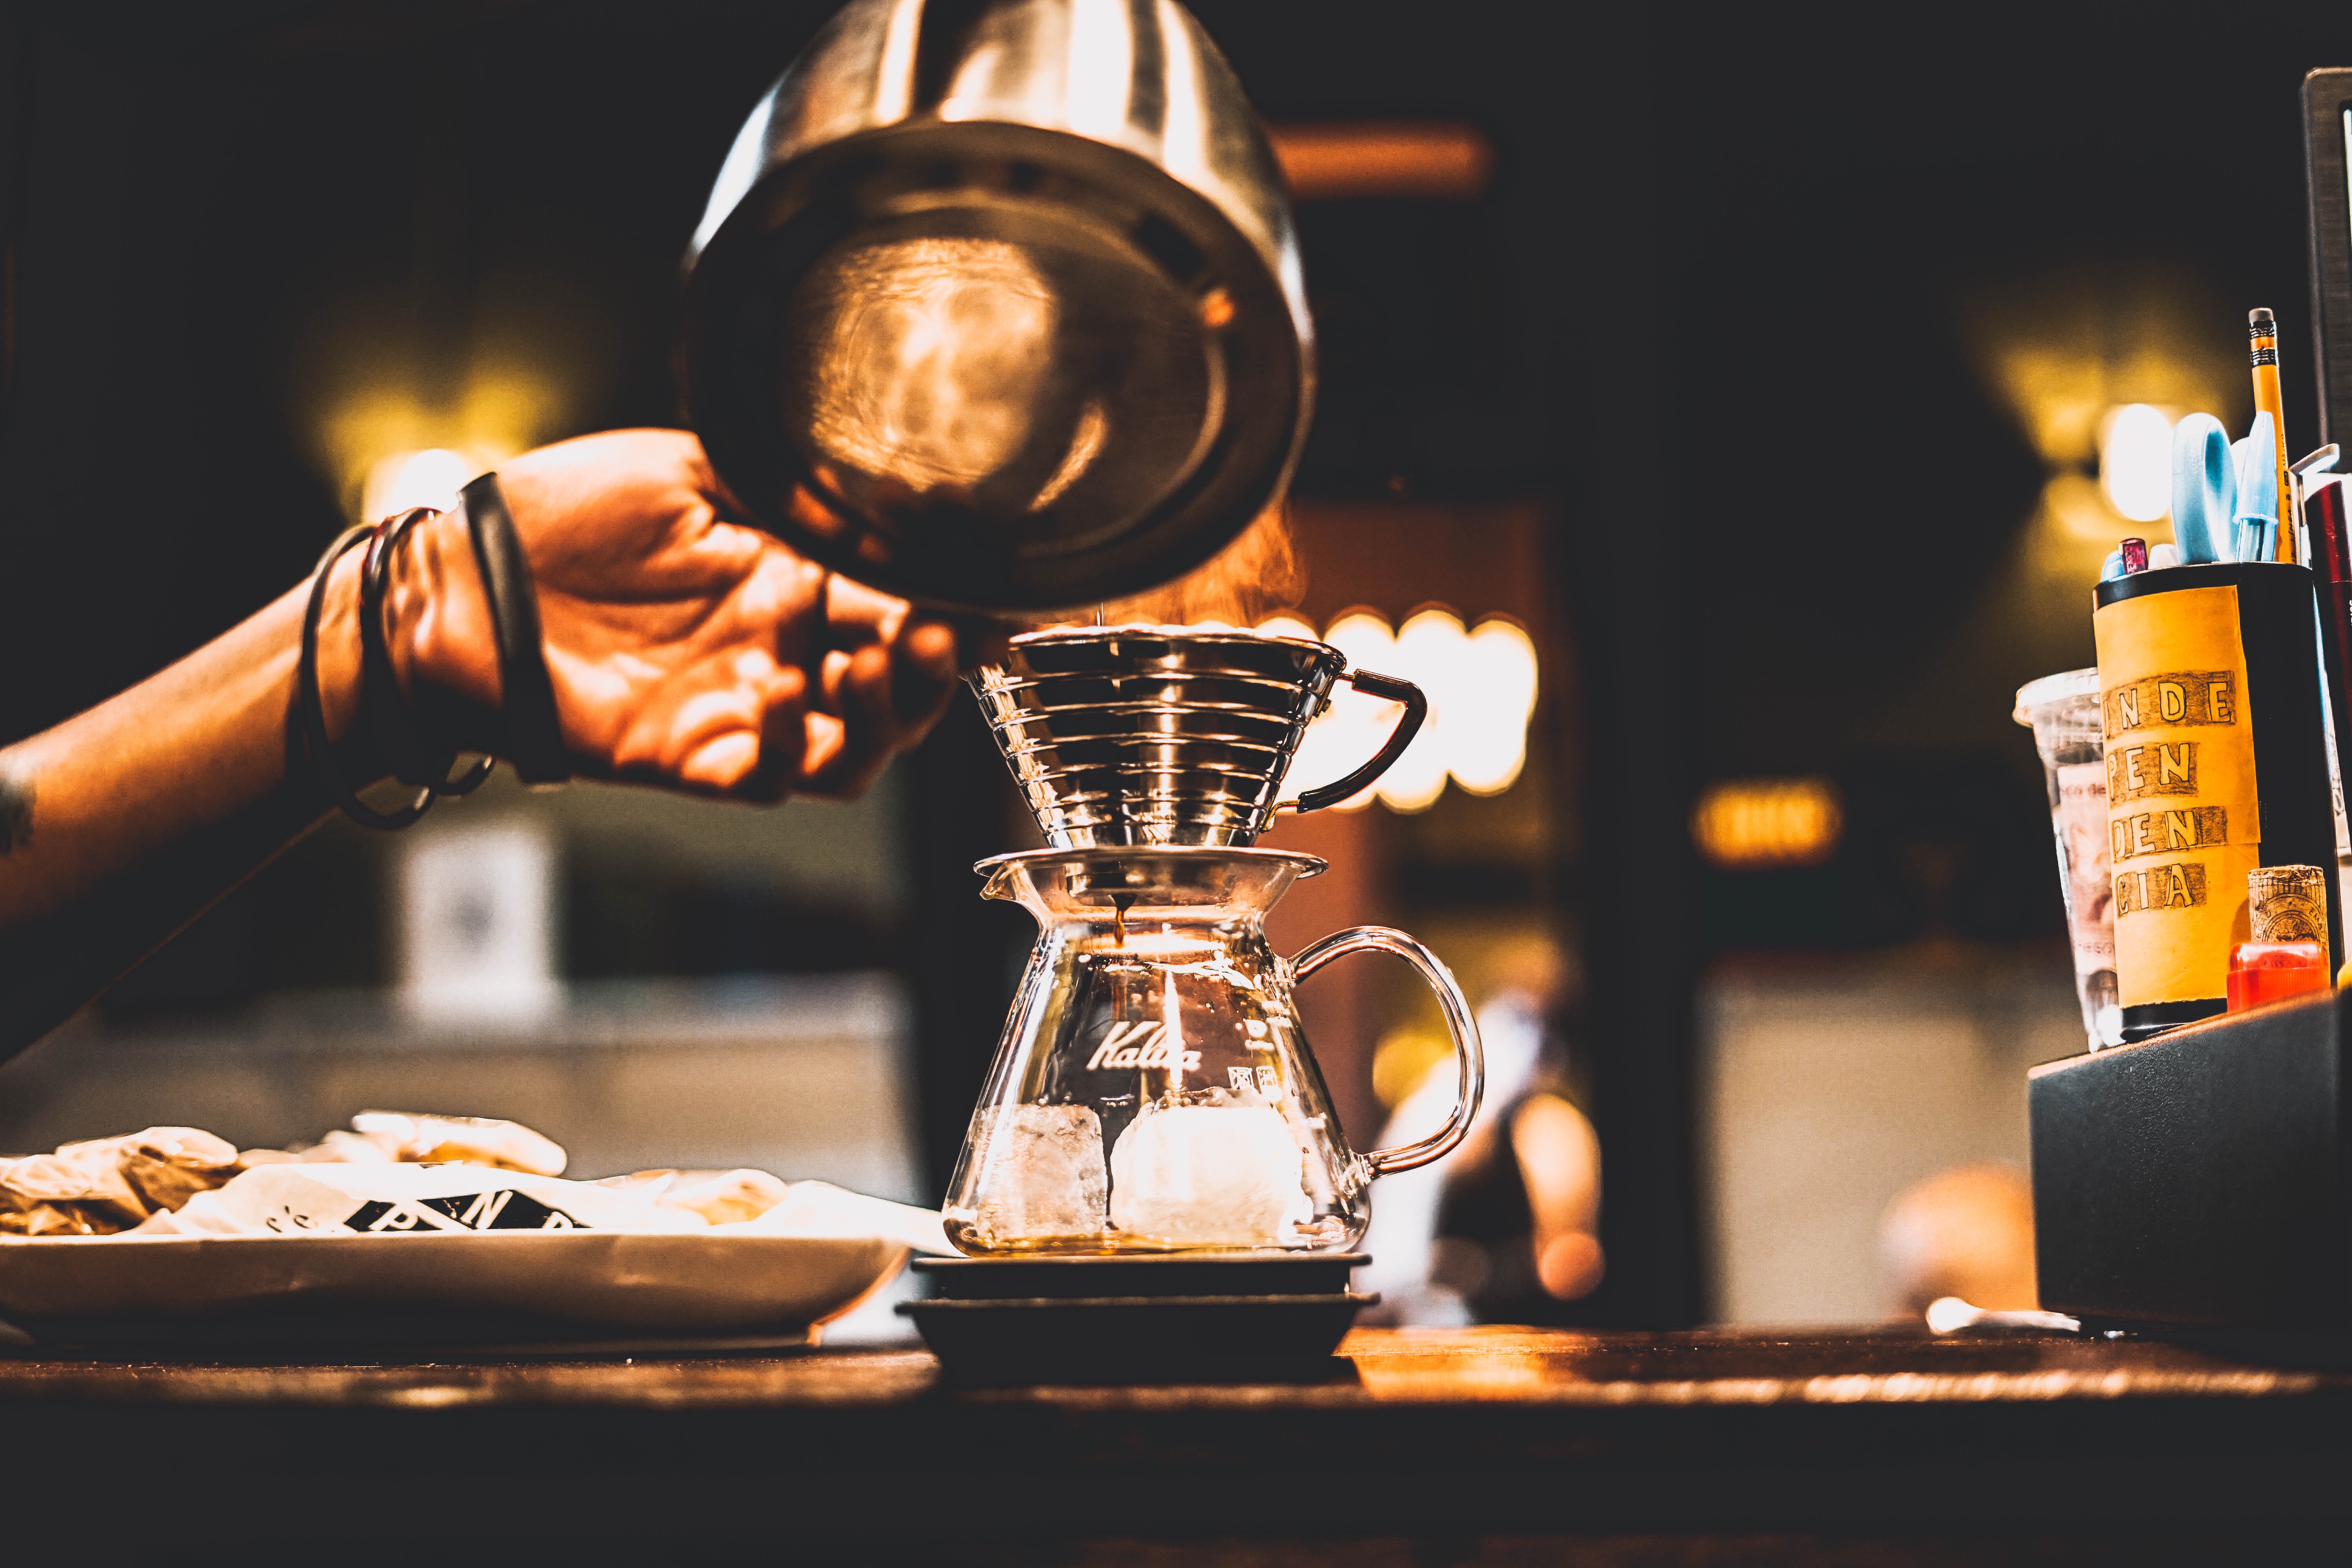
drink, lighting, sense, distilled beverage